Willy Millowitsch

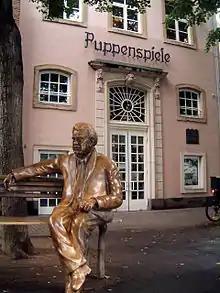
Willy-Millowitsch-monument in front of the Hänneschen-Theater

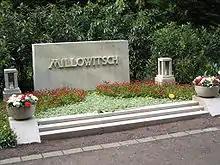
Family grave

In 1949, when the postwar theater euphoria died down, Millowitsch focused on his film and television career and in 1949 his first film ("Search for Majora", directed by Hermann Pfeiffer) was released. Many more were to follow. He did not content himself just transferring from one medium to the other, but brought the theater with him. On 27 October 1953 the Kölsch dialect play "Der Etappenhase" was broadcast on the Western regional channel WDR, the first live broadcast of a theatrical performance with real audience in German television history. Despite bitter criticism of the entry of low 'folk culture' into television by the director of the Nordwestdeutscher Rundfunk, Adolf Grimme, it was an instant success. This remains one of Millowitsch's most popular plays and has been performed more than 1,000 times. "Der Etappenhase" was so popular that just six weeks later it was broadcast again, live from the "Volkstheater".